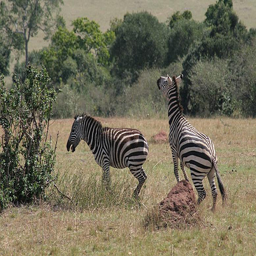
Two zebras running and playing in the open.
two zebras in the bush running after each others
Two zebras out in the wild in the grass
Two zebras stand in a field by a bush and some rocks.
Some very pretty zebras playing in a big field.